COVID-19 pandemic in Singapore

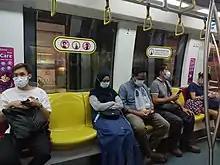
Passengers with masks with signs indicating passengers not to talk in trains

On 4 January 2021, Minister of State for Home Affairs Desmond Tan announced in Parliament that Bluetooth proximity data from the TraceTogether app and token could be used by the police in criminal investigations, as per the Criminal Procedure Code. This resulted in significant backlash, as the announcement contradicted previous statements that the data would strictly be used for contact tracing; concerns were aired about the transparency of the government and how the personal data would be used, as well as possible infringement on the privacy of citizens. Some users even switched off their apps or left their tokens at home in protest. In response, Minister-in-charge of the Smart Nation Initiative Vivian Balakrishnan clarified that the police could only obtain TraceTogether data through a person involved in the investigation, adding that there were plans to introduce legislation that would restrict police use of TraceTogether data to serious offences such as terrorism or murder. The "COVID-19 (Temporary Measures) (Amendment) Bill" was passed on 2 February, which included a possible extension of the COVID-19 Control Order to next year and beyond if the situation does not improve or worsens, as well as the removal of SafeEntry/TraceTogether data at the end of the pandemic.